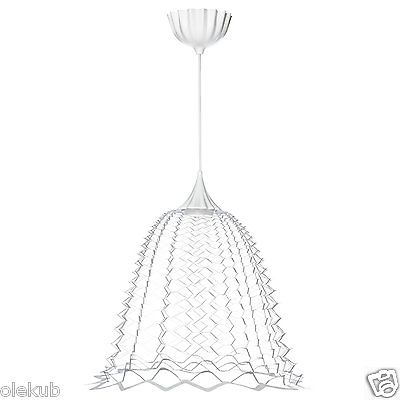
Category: lamp